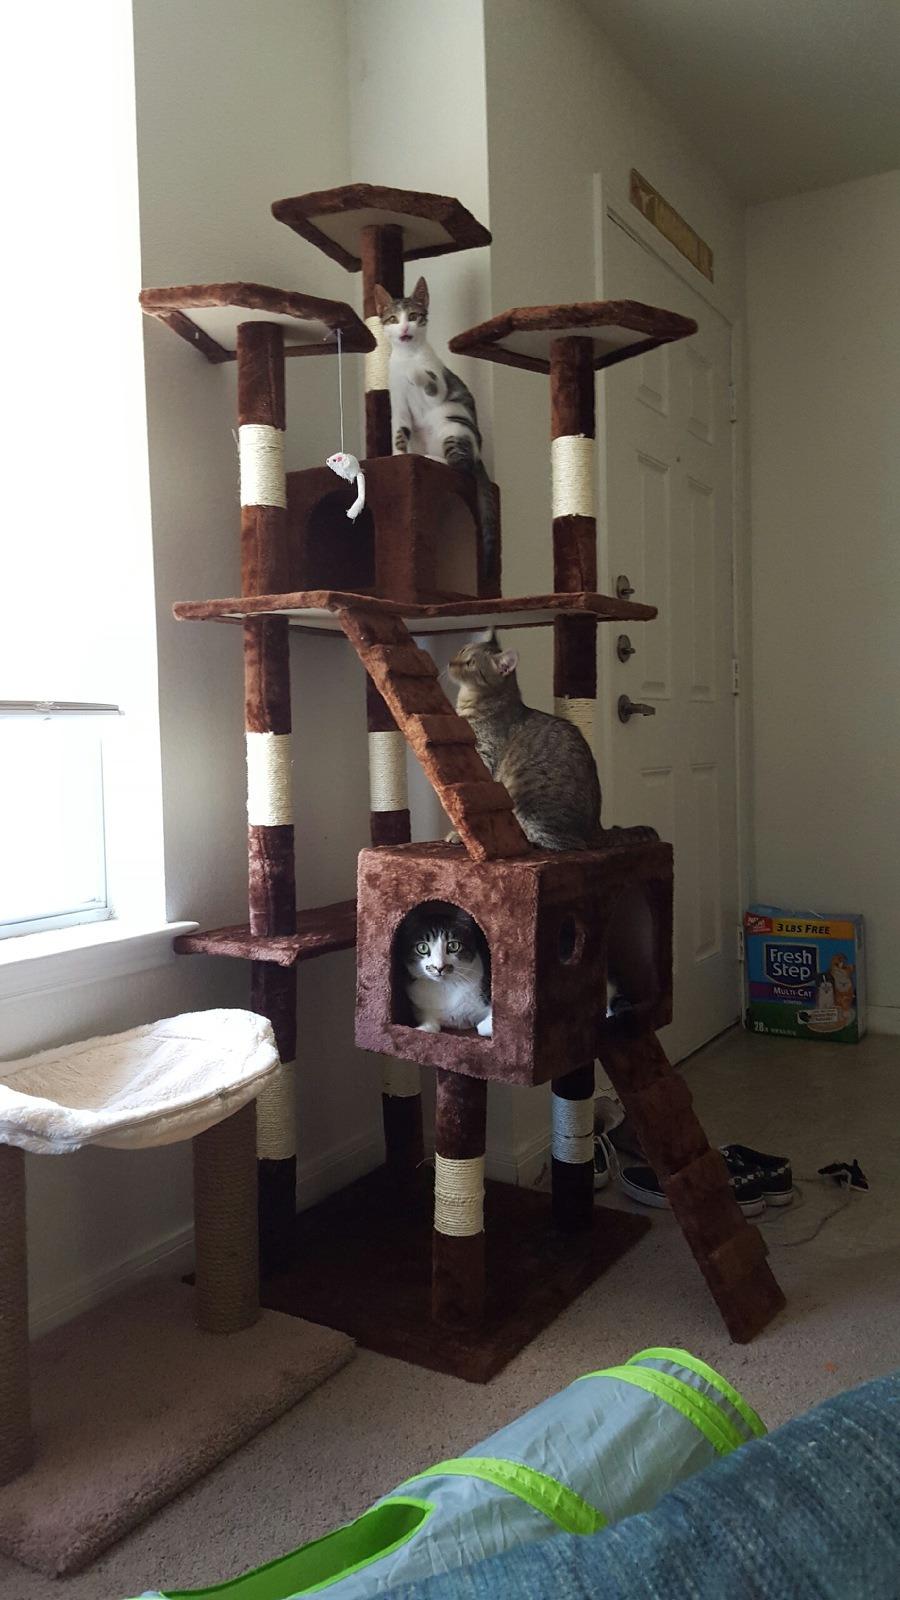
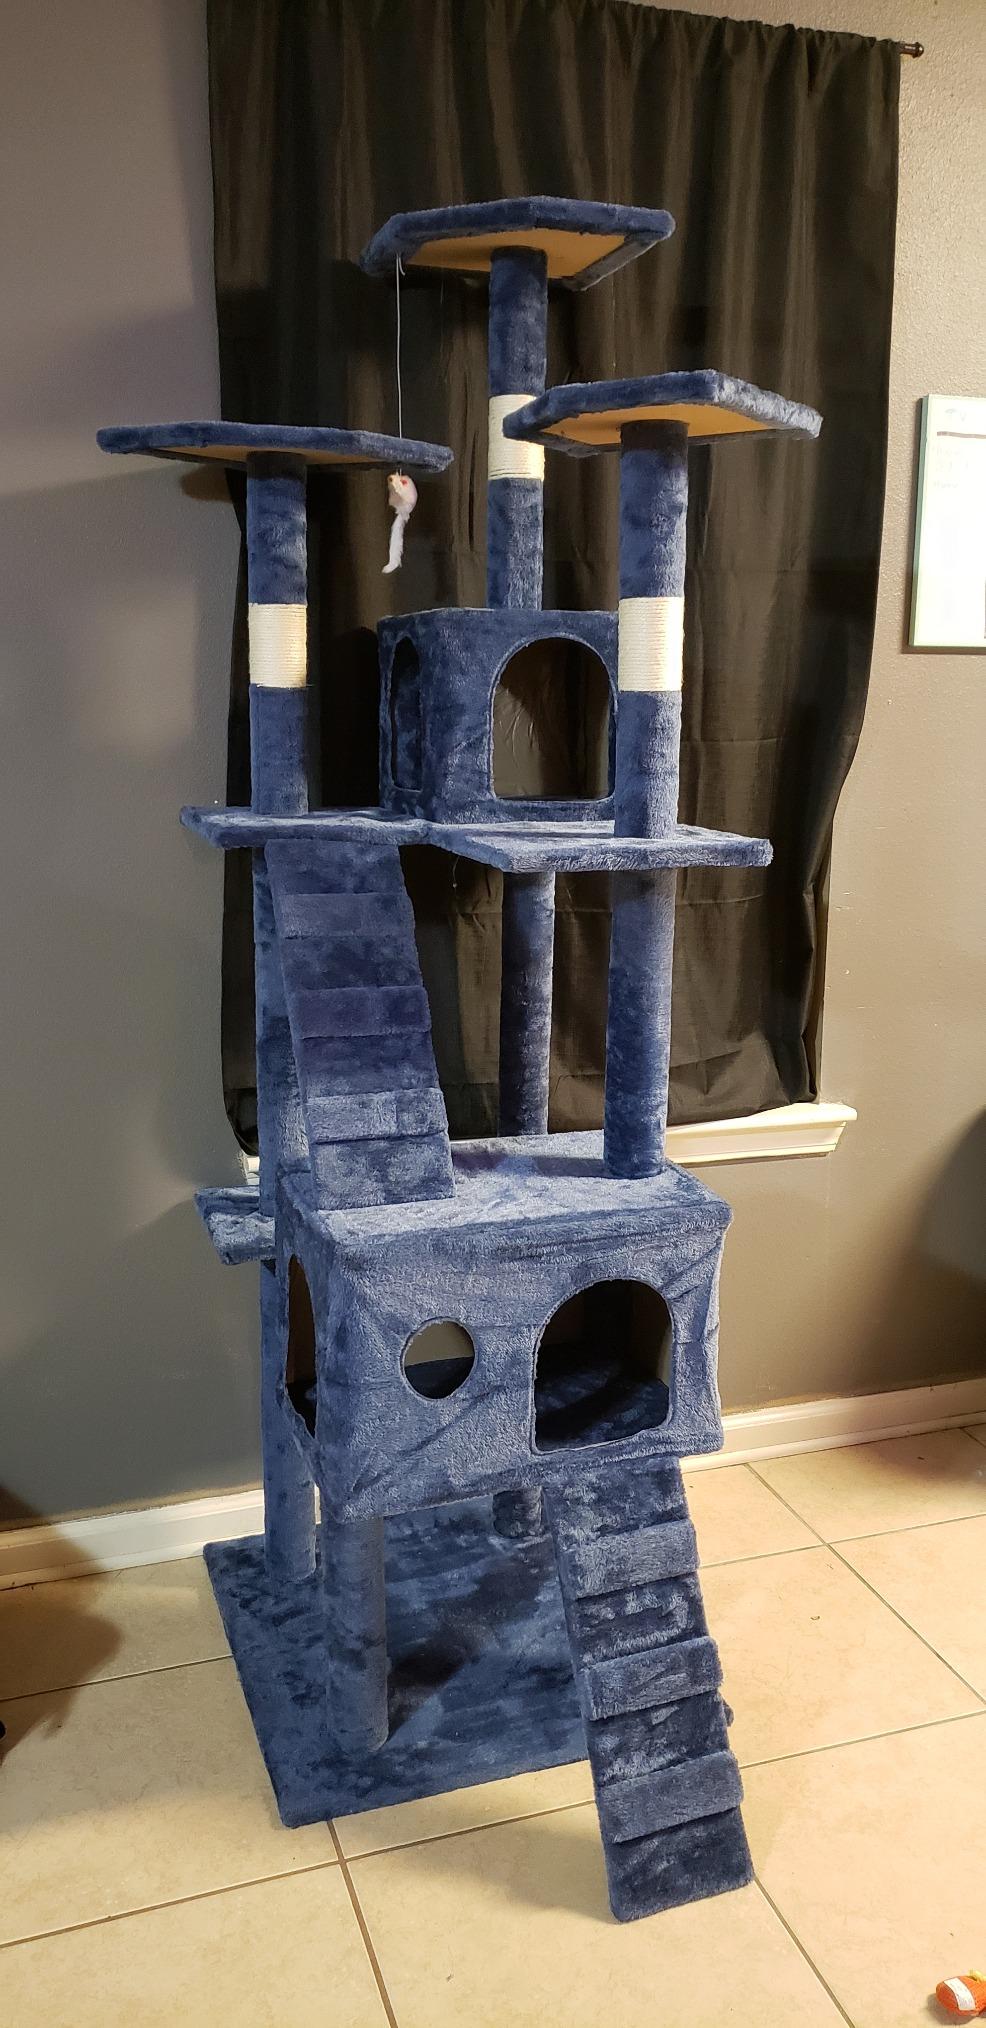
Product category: items_cat tree
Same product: no